Larry Mullen Jr.

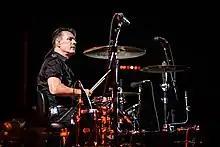
Mullen performing in Melbourne on the Joshua Tree Tour 2019

Mullen's father suggested that he place a notice on the Mount Temple bulletin board, saying something to the effect of "drummer seeks musicians to form band". U2 was founded on 25 September 1976 in Mullen's kitchen in Artane. Attending the first meeting were Mullen, Paul "Bono" Hewson, David "The Edge" Evans and his brother Dik, Adam Clayton, and Mullen's friends Ivan McCormick and Peter Martin. Mullen later described it as "'The Larry Mullen Band' for about ten minutes, then Bono walked in and blew any chance I had of being in charge." McCormick and Martin soon left, and the group settled on the name "Feedback" because it was one of the few technical terms they knew. The band later changed their name to "The Hype", and again to "U2" for a 1978 talent contest in Limerick, Ireland, that they entered and won as a four-piece. Days after the competition, the band's reduction to a four-piece lineup became permanent after they parted ways with Dik.